Peter Muhlenberg Memorial

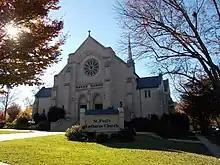
St. Paul's Lutheran Church from 36th Street NW in 2015

In 1959, the year after the church was completed, a committee was named to begin soliciting funds for the memorial's construction. Washington attorney and St. Paul's congregant Henry F. Lerch III was instrumental in relaunching the project, serving as chairman of the Memorial Association, with the goal of completing it in time for the United States Bicentennial. John Harbeson of the Philadelphia firm Harbeson, Hough, Livingston & Larson, a former president of the National Academy of Design, was chosen as the architect while Charles Town, West Virginia-based artist Caroline Muhlenberg Hufford was chosen to sculpt the bust at its center. Hufford, formerly of Reading, Pennsylvania and Arlington, Virginia, was a daughter of noted architect and former Pennsylvania Congressman, Frederick A. Muhlenberg, and a third great-granddaughter of Peter Muhlenberg. The E. A. Baker Company of Washington was hired as general contractor. Following several changes to the site's preliminary design, including reducing the height of the proposed backing wall, the Commission of Fine Arts gave its approval in September 1975. The memorial cost $59,430 to build.